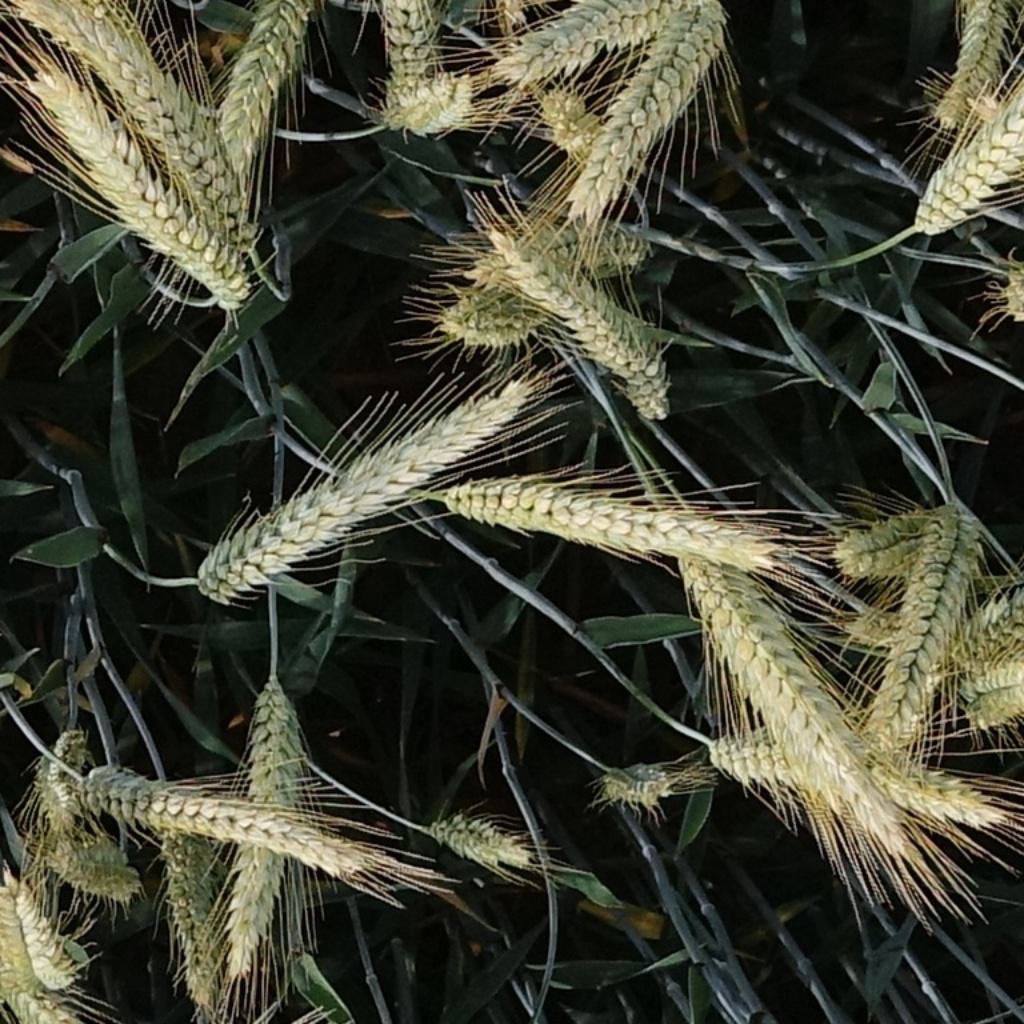
Country: France
Location: VLB
Wheat development stage: Filling